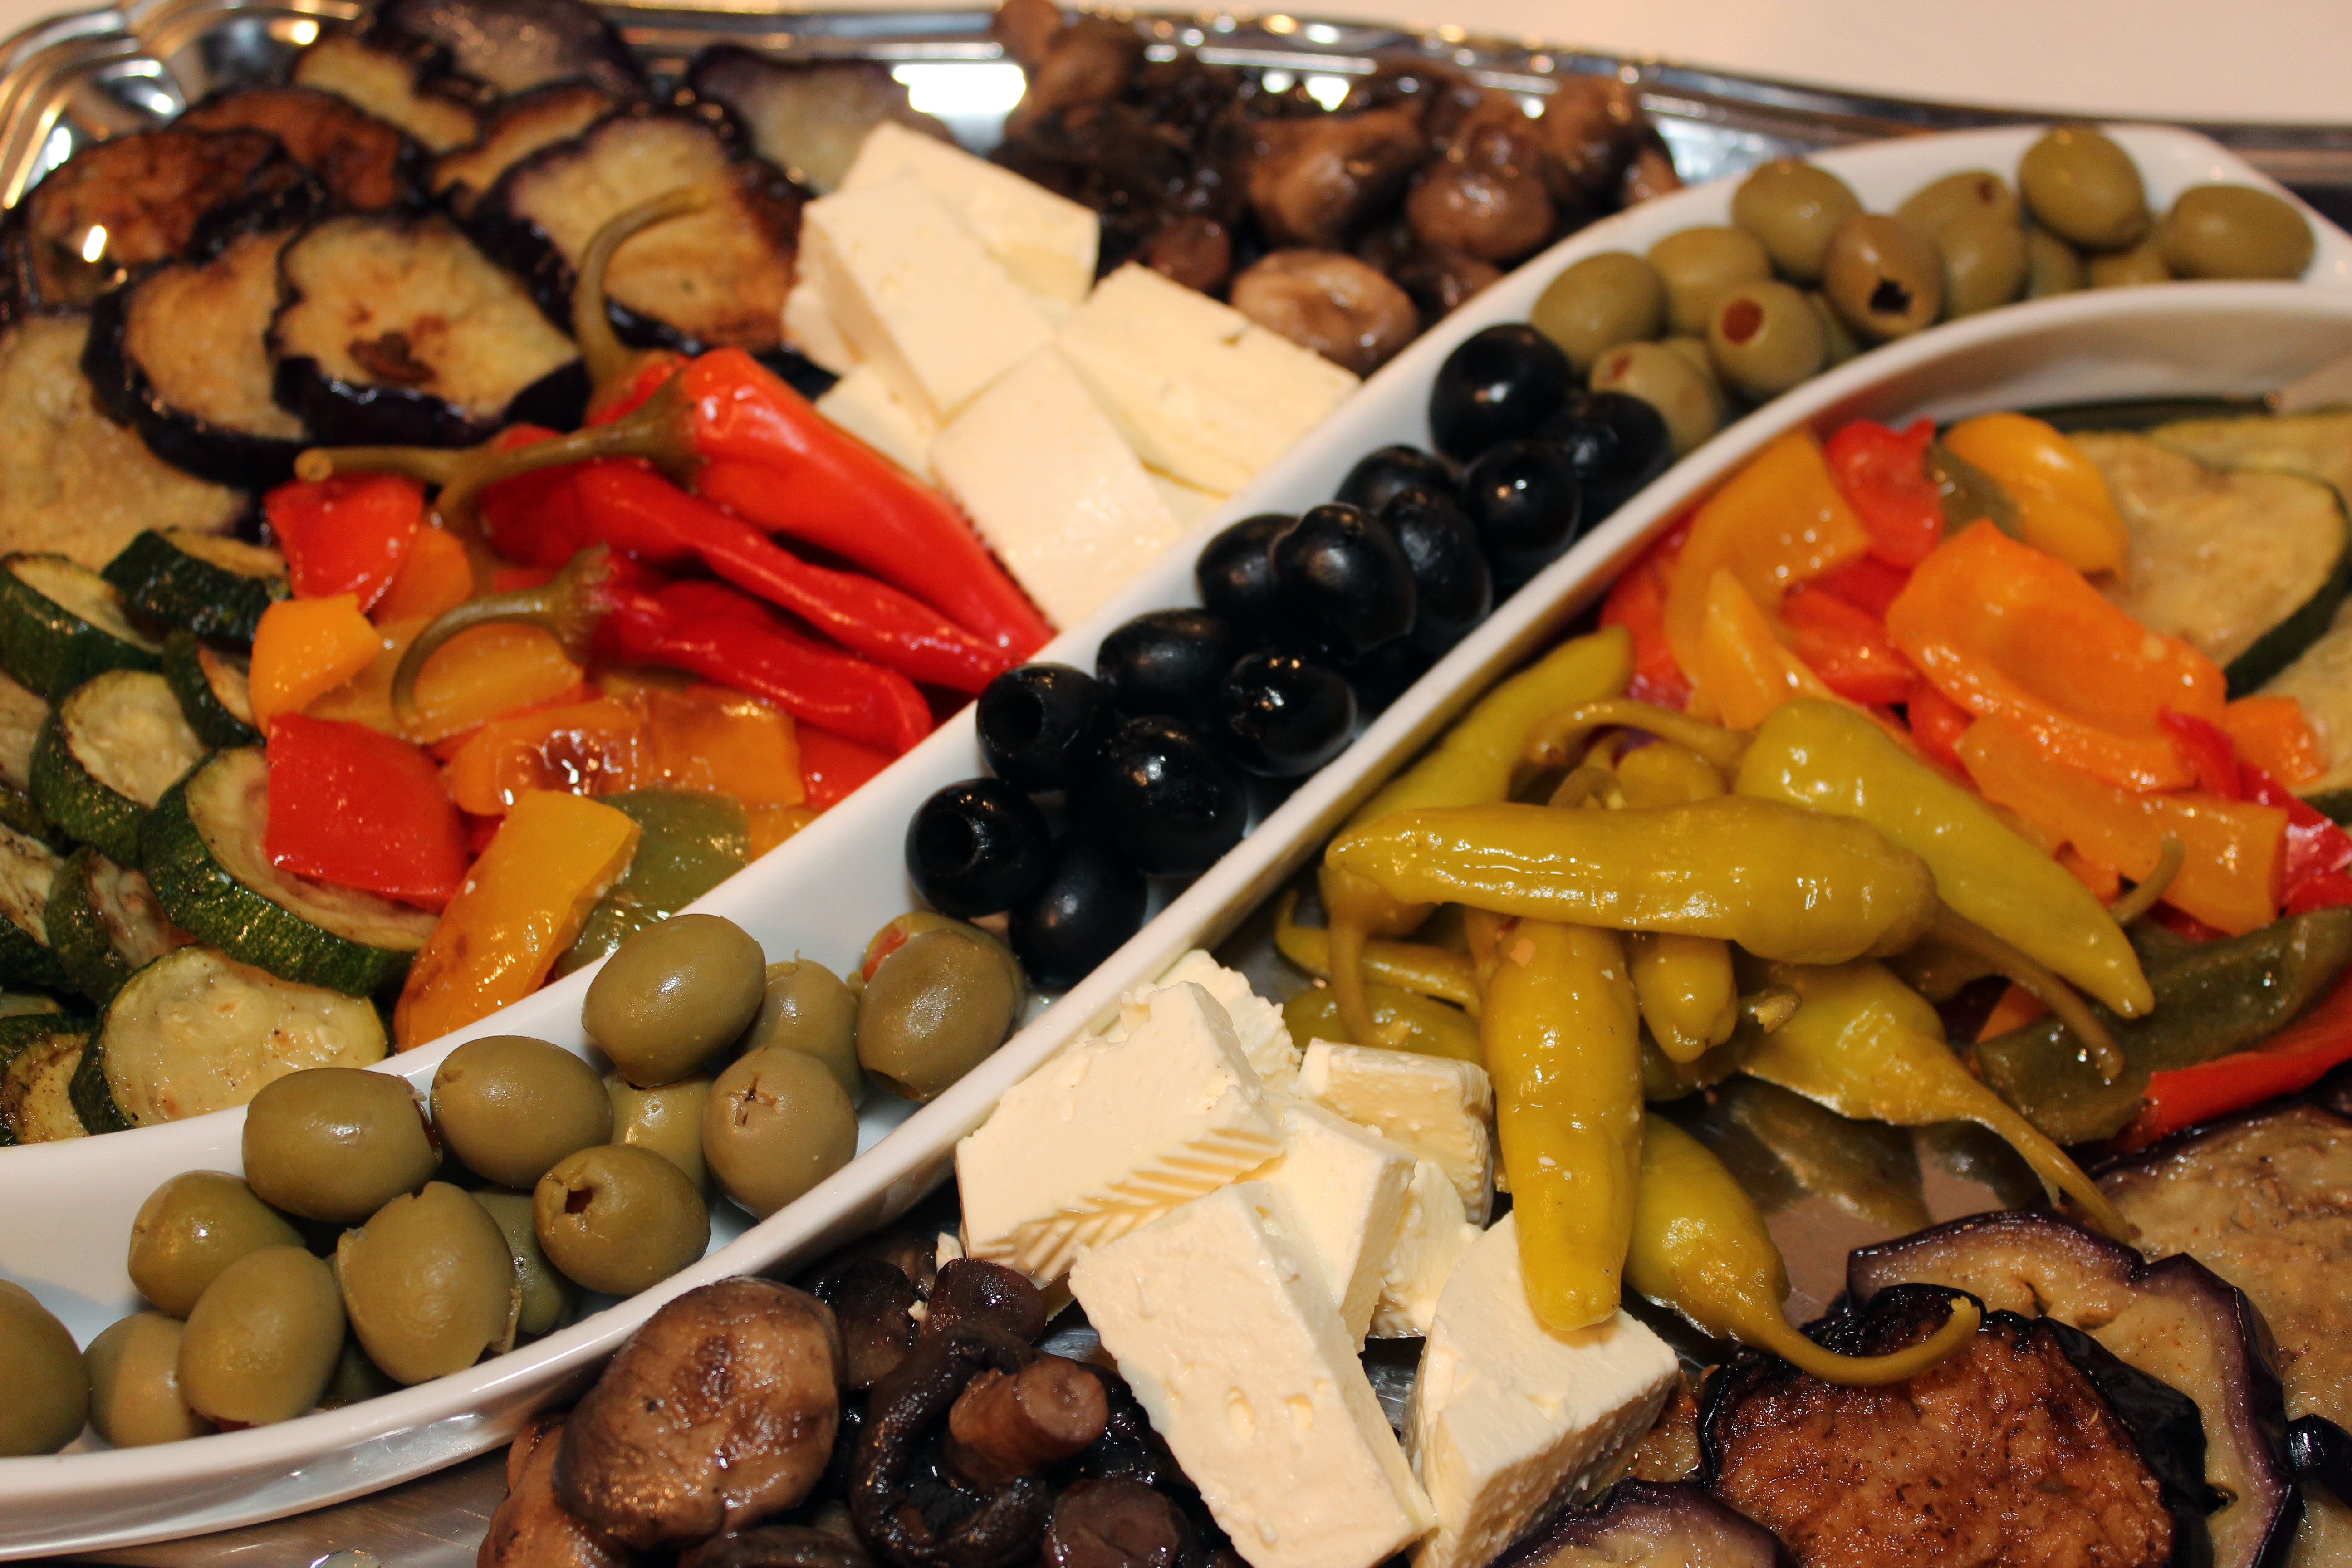
dish, meal, food, produce, healthy, eat, lunch, cuisine, delicious, buffet, hearty, nutrition, chunks, tasty, vegetarian food, frisch, of course, benefit from, hors d oeuvre, cold buffet